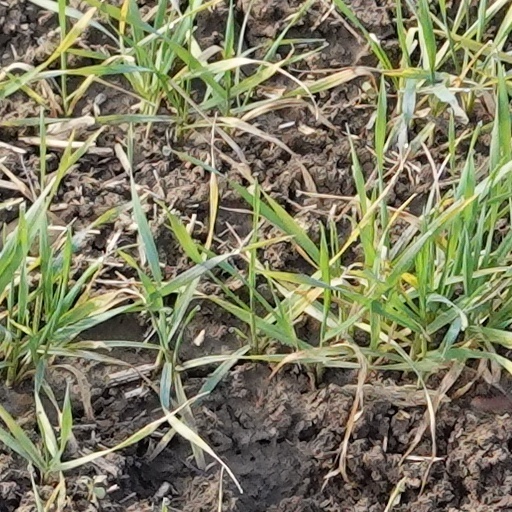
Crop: wheat